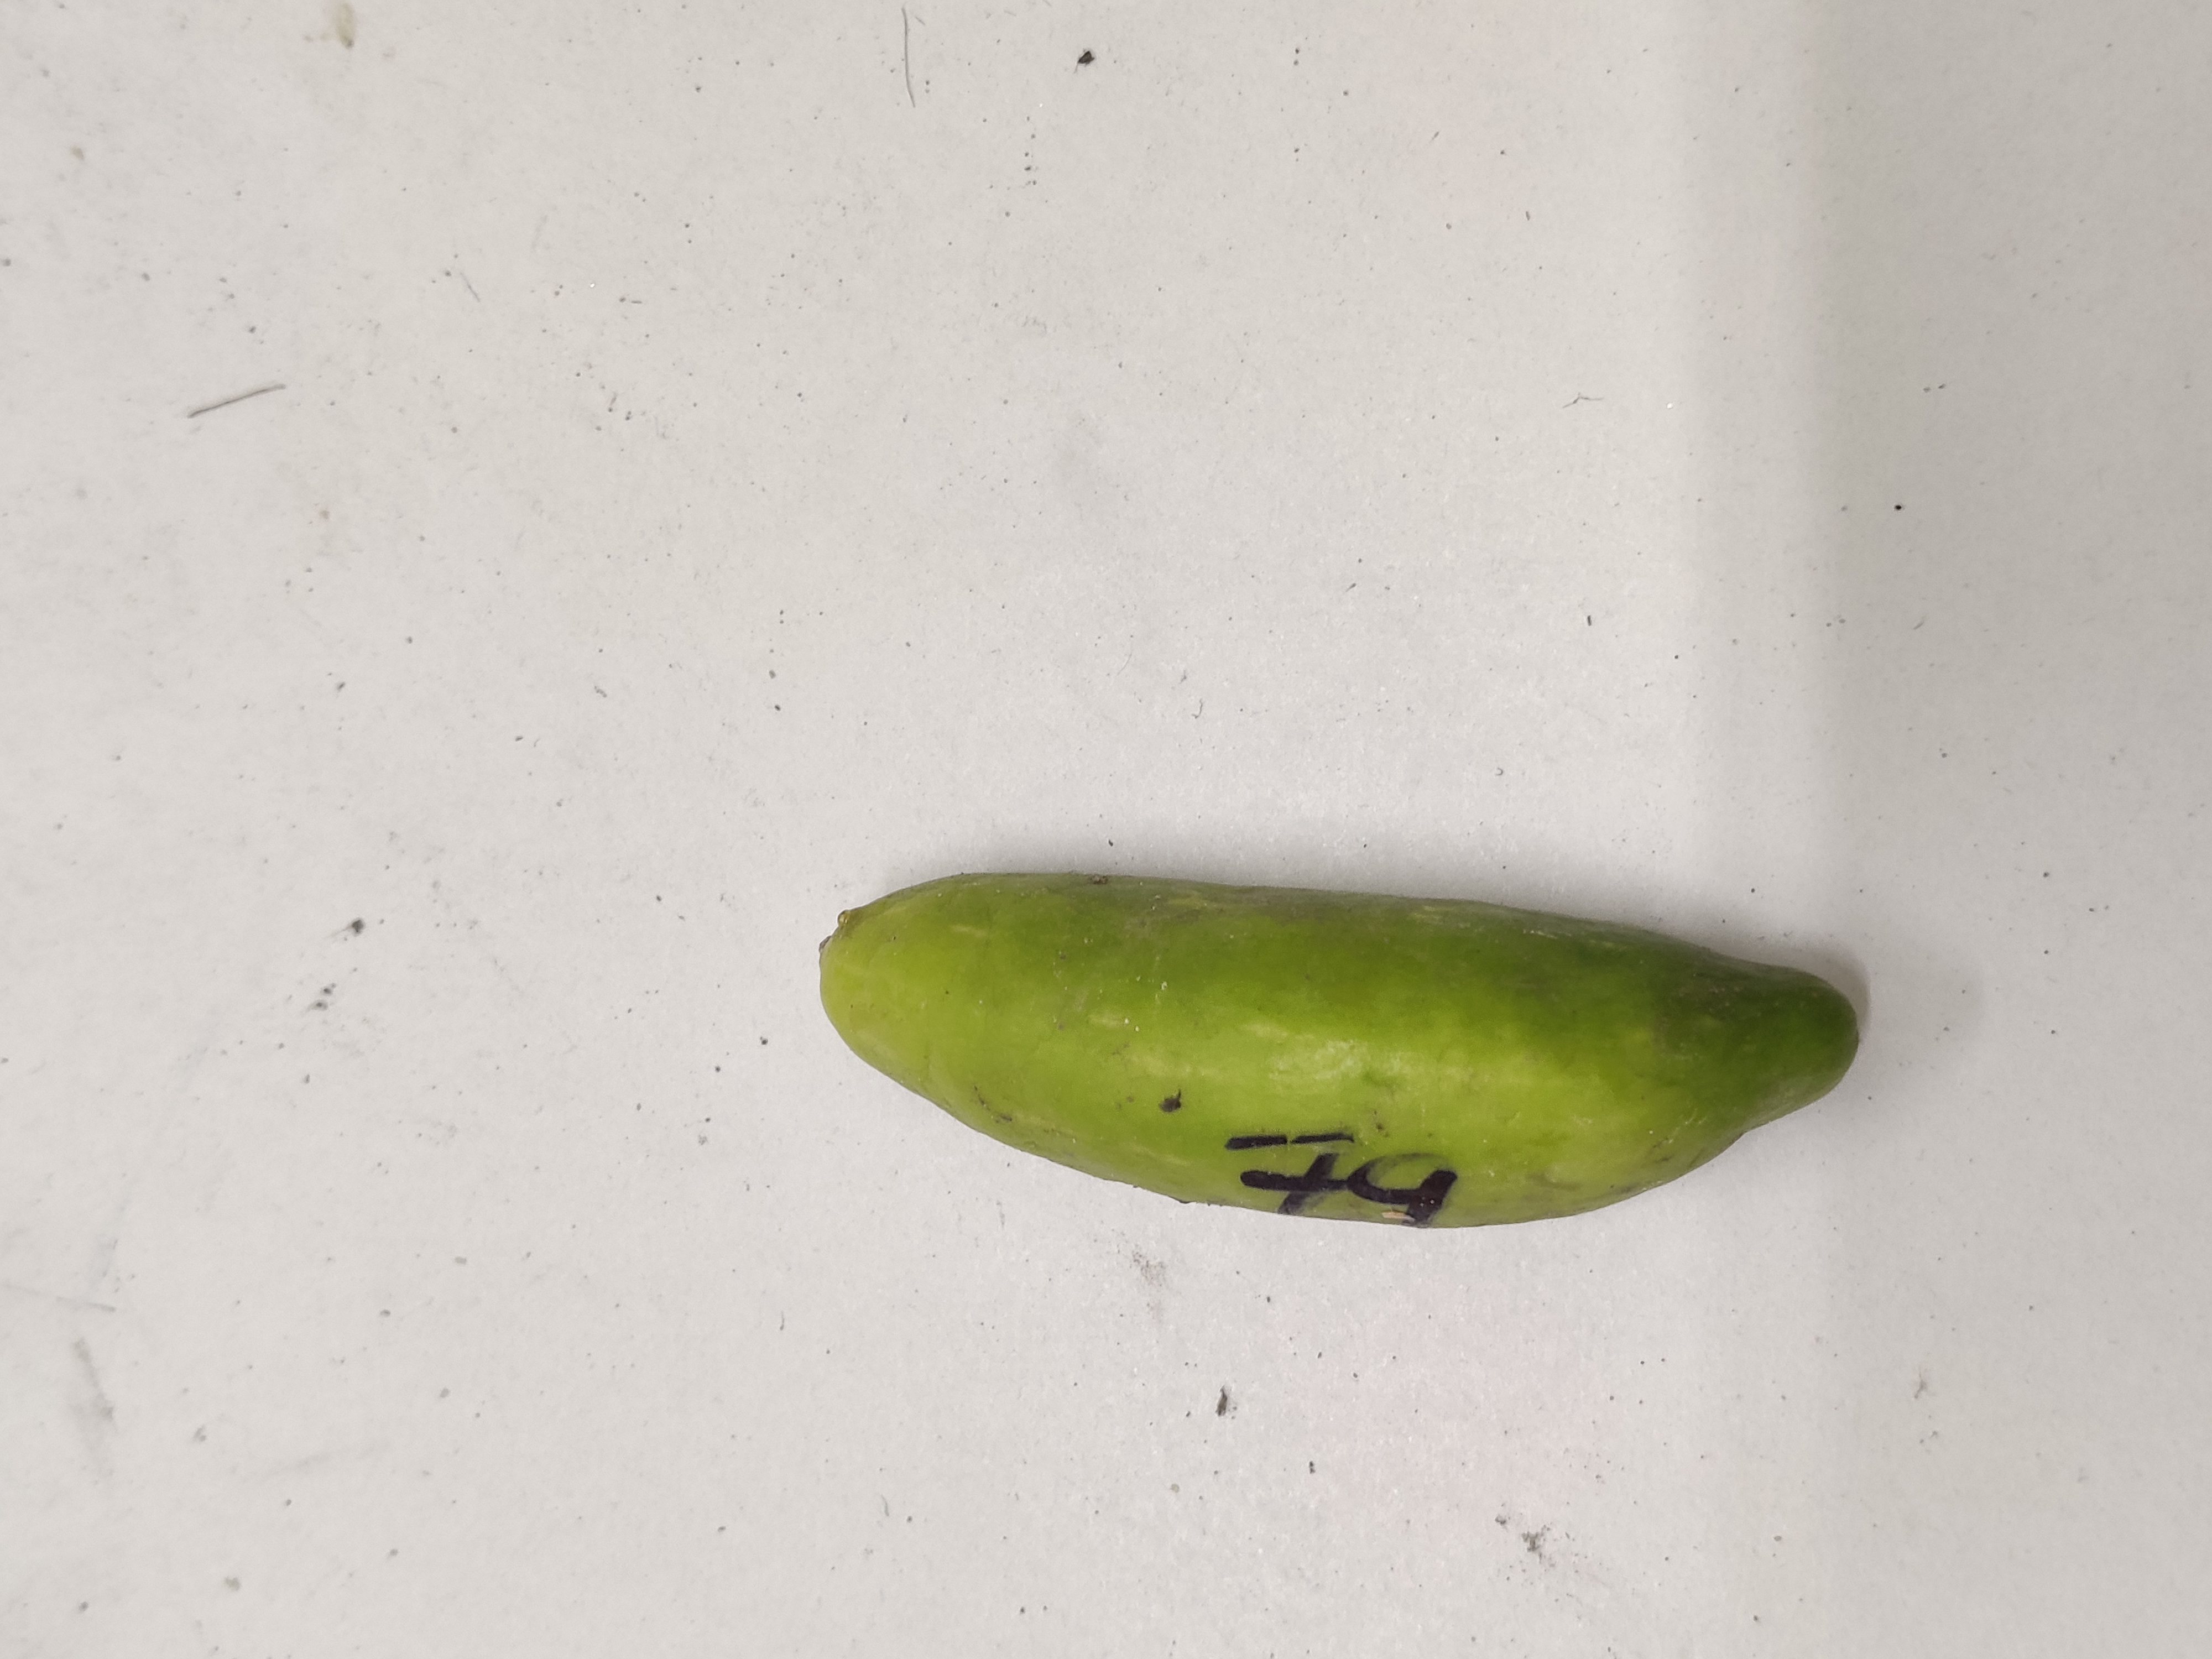
Crop: Ivy Gourd
Condition: Severely Damaged